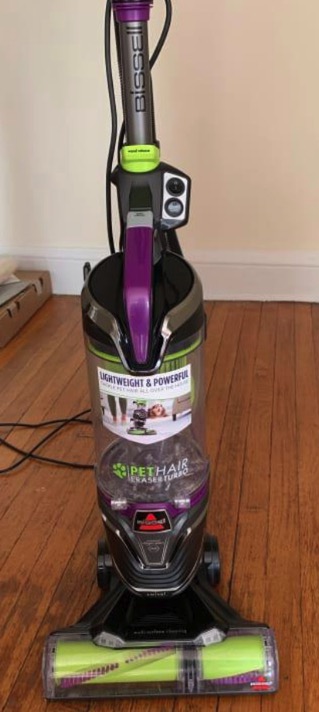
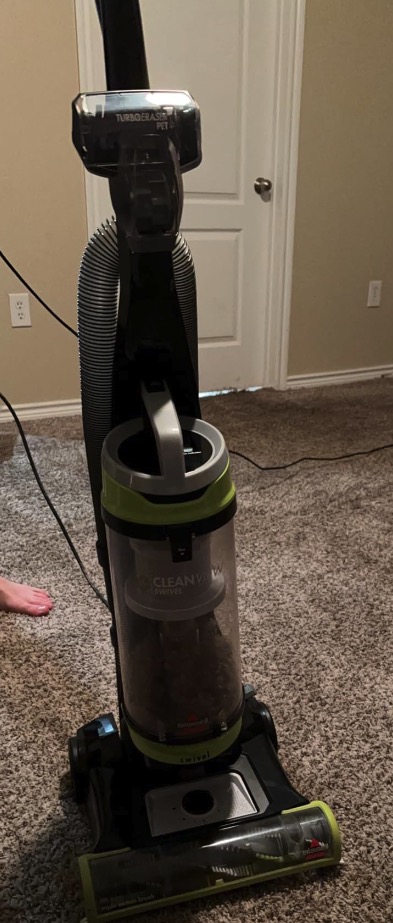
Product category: items_vacuum
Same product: no